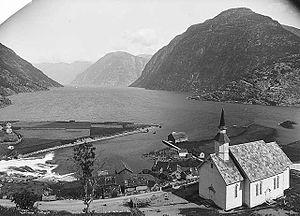
Le Sunnylvsfjord est un fjord de Norvège, situé dans les kommunes de Stranda et Norddal. C'est une branche du Storfjord et il se poursuit par le Geirangerfjord.